Battle of Roncevaux Pass

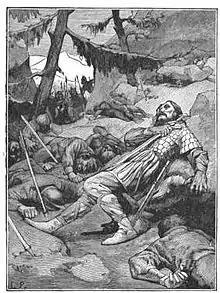
The death of Roland and his men

Charlemagne biographer Einhard stated that the men in the rear were "massacred to the last man." The "Vita Karoli" mentions the names of the most important lords killed such as Eggihard, Roland, and Anselmus, the count palatine. The battle caused numerous losses among the Frankish troops, including several of the most important aristocrats and the sack of the baggage, probably with all the gold given by the Muslims at Zaragoza.